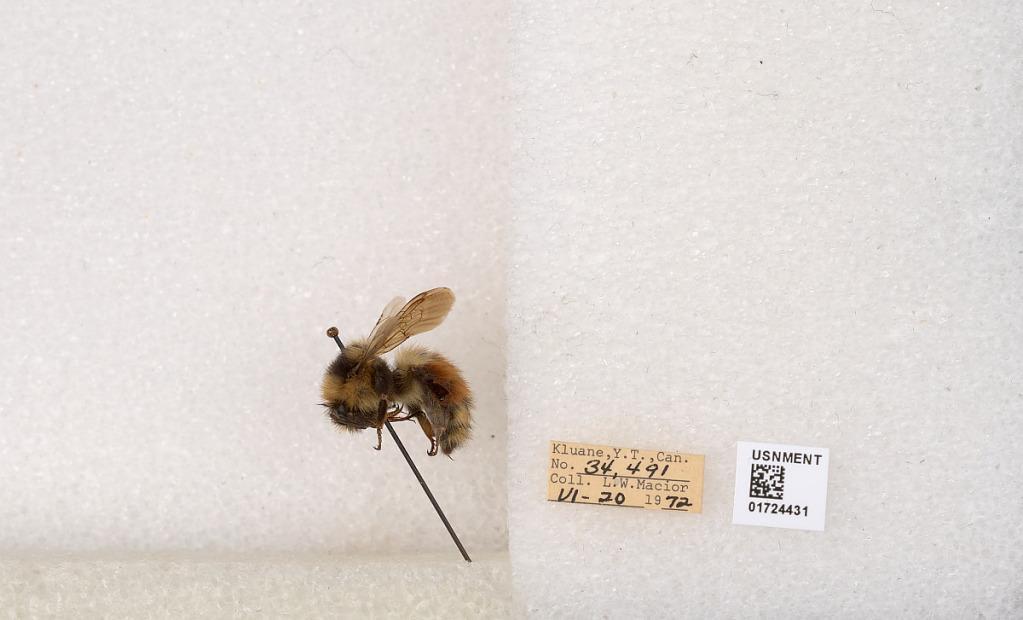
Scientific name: Bombus (Pyrobombus) sylvicola Kirby
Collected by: L. Macior
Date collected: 1972-6-20
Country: Canada
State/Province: Yukon Territory
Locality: Kluane National Park and Reserve
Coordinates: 60.7493, -139.504